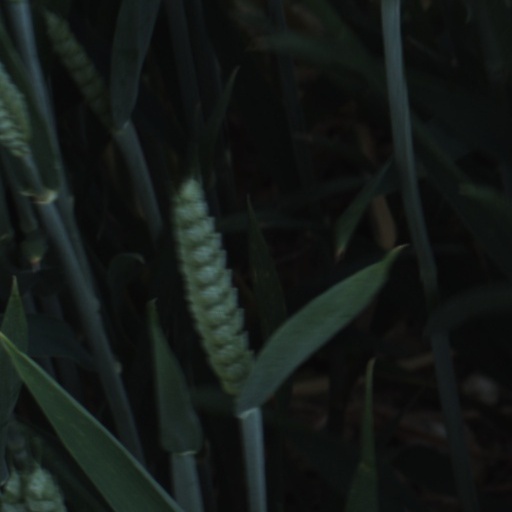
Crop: wheat